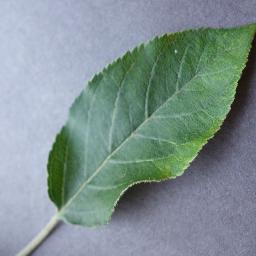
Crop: apple
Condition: healthy